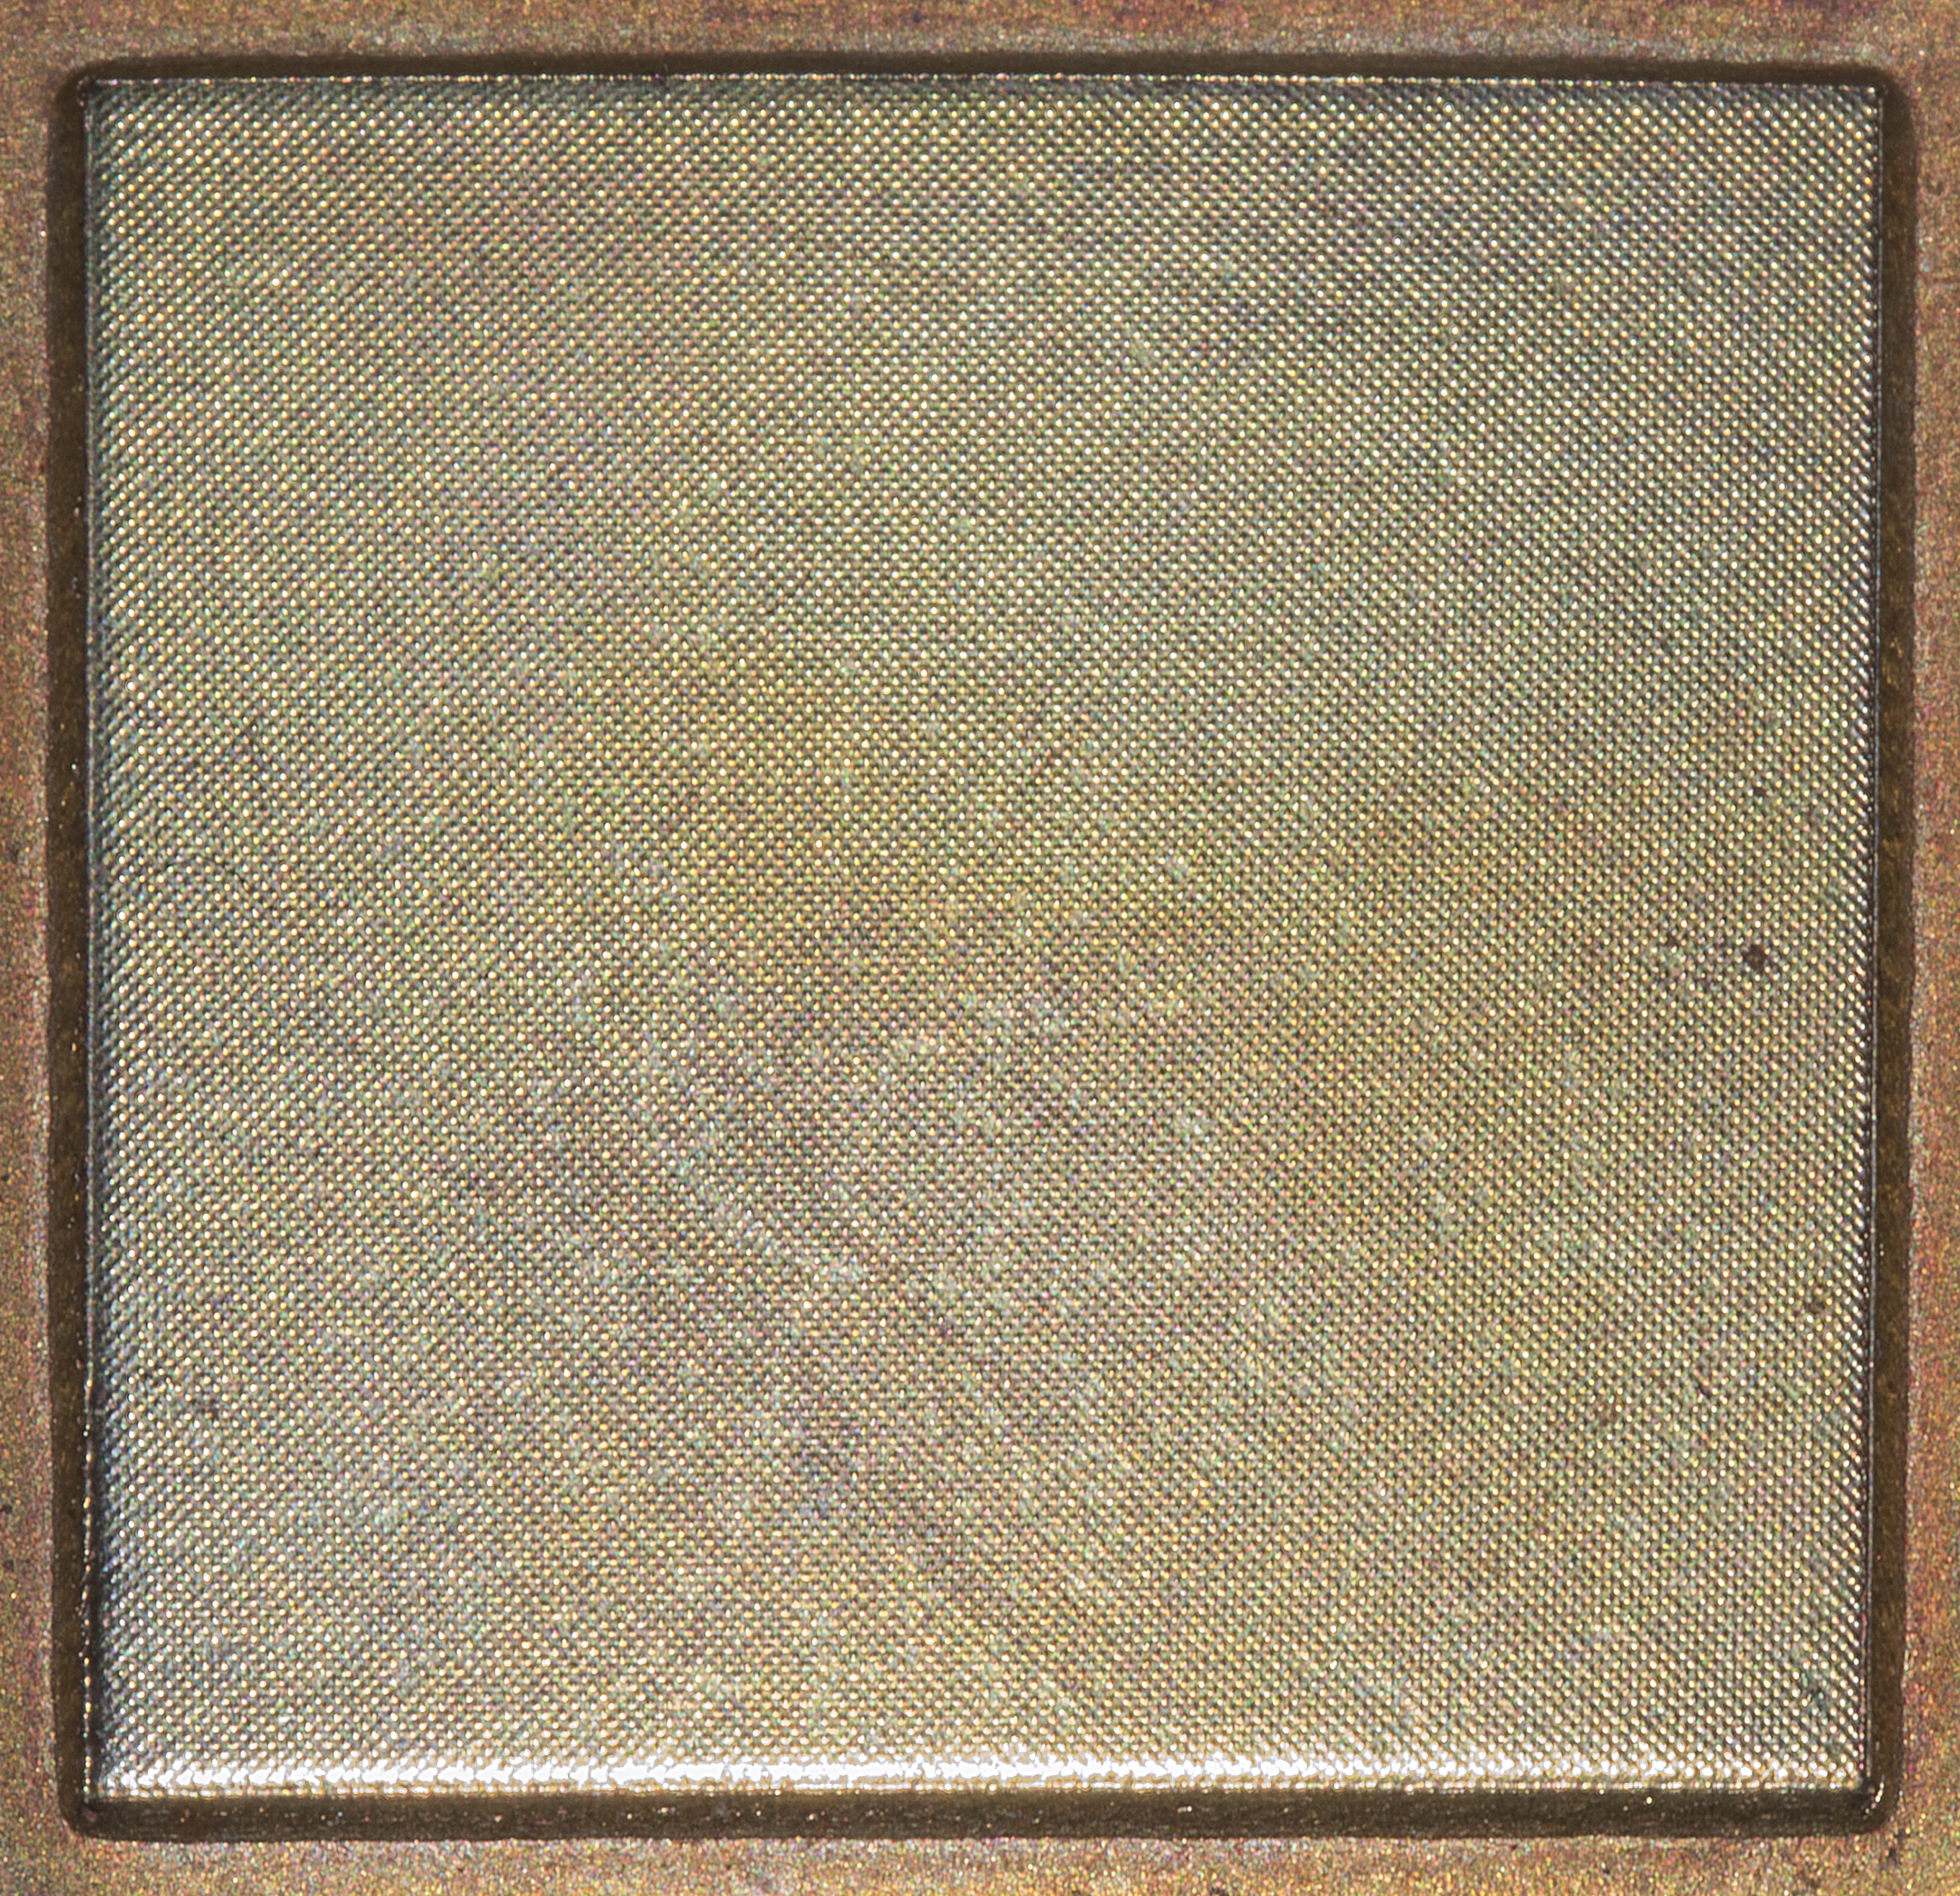
pattern, color, metal, sheet, textile, palette, background, gold, brass, grid, flooring, window covering, electronic instrument